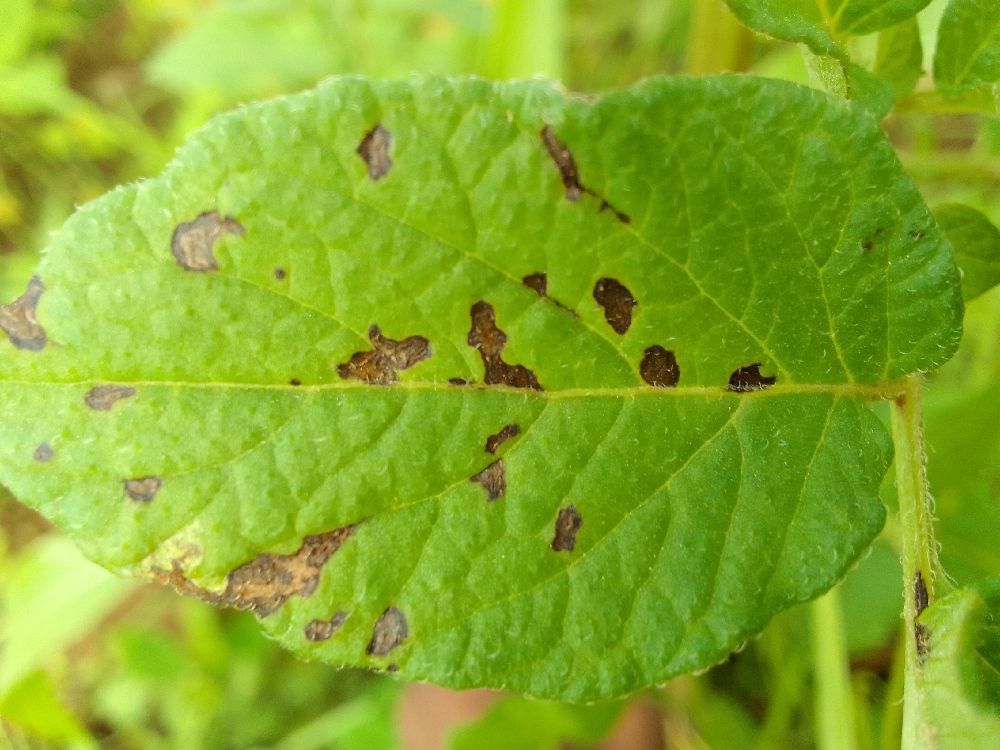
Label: Early blight